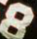
Number: 8